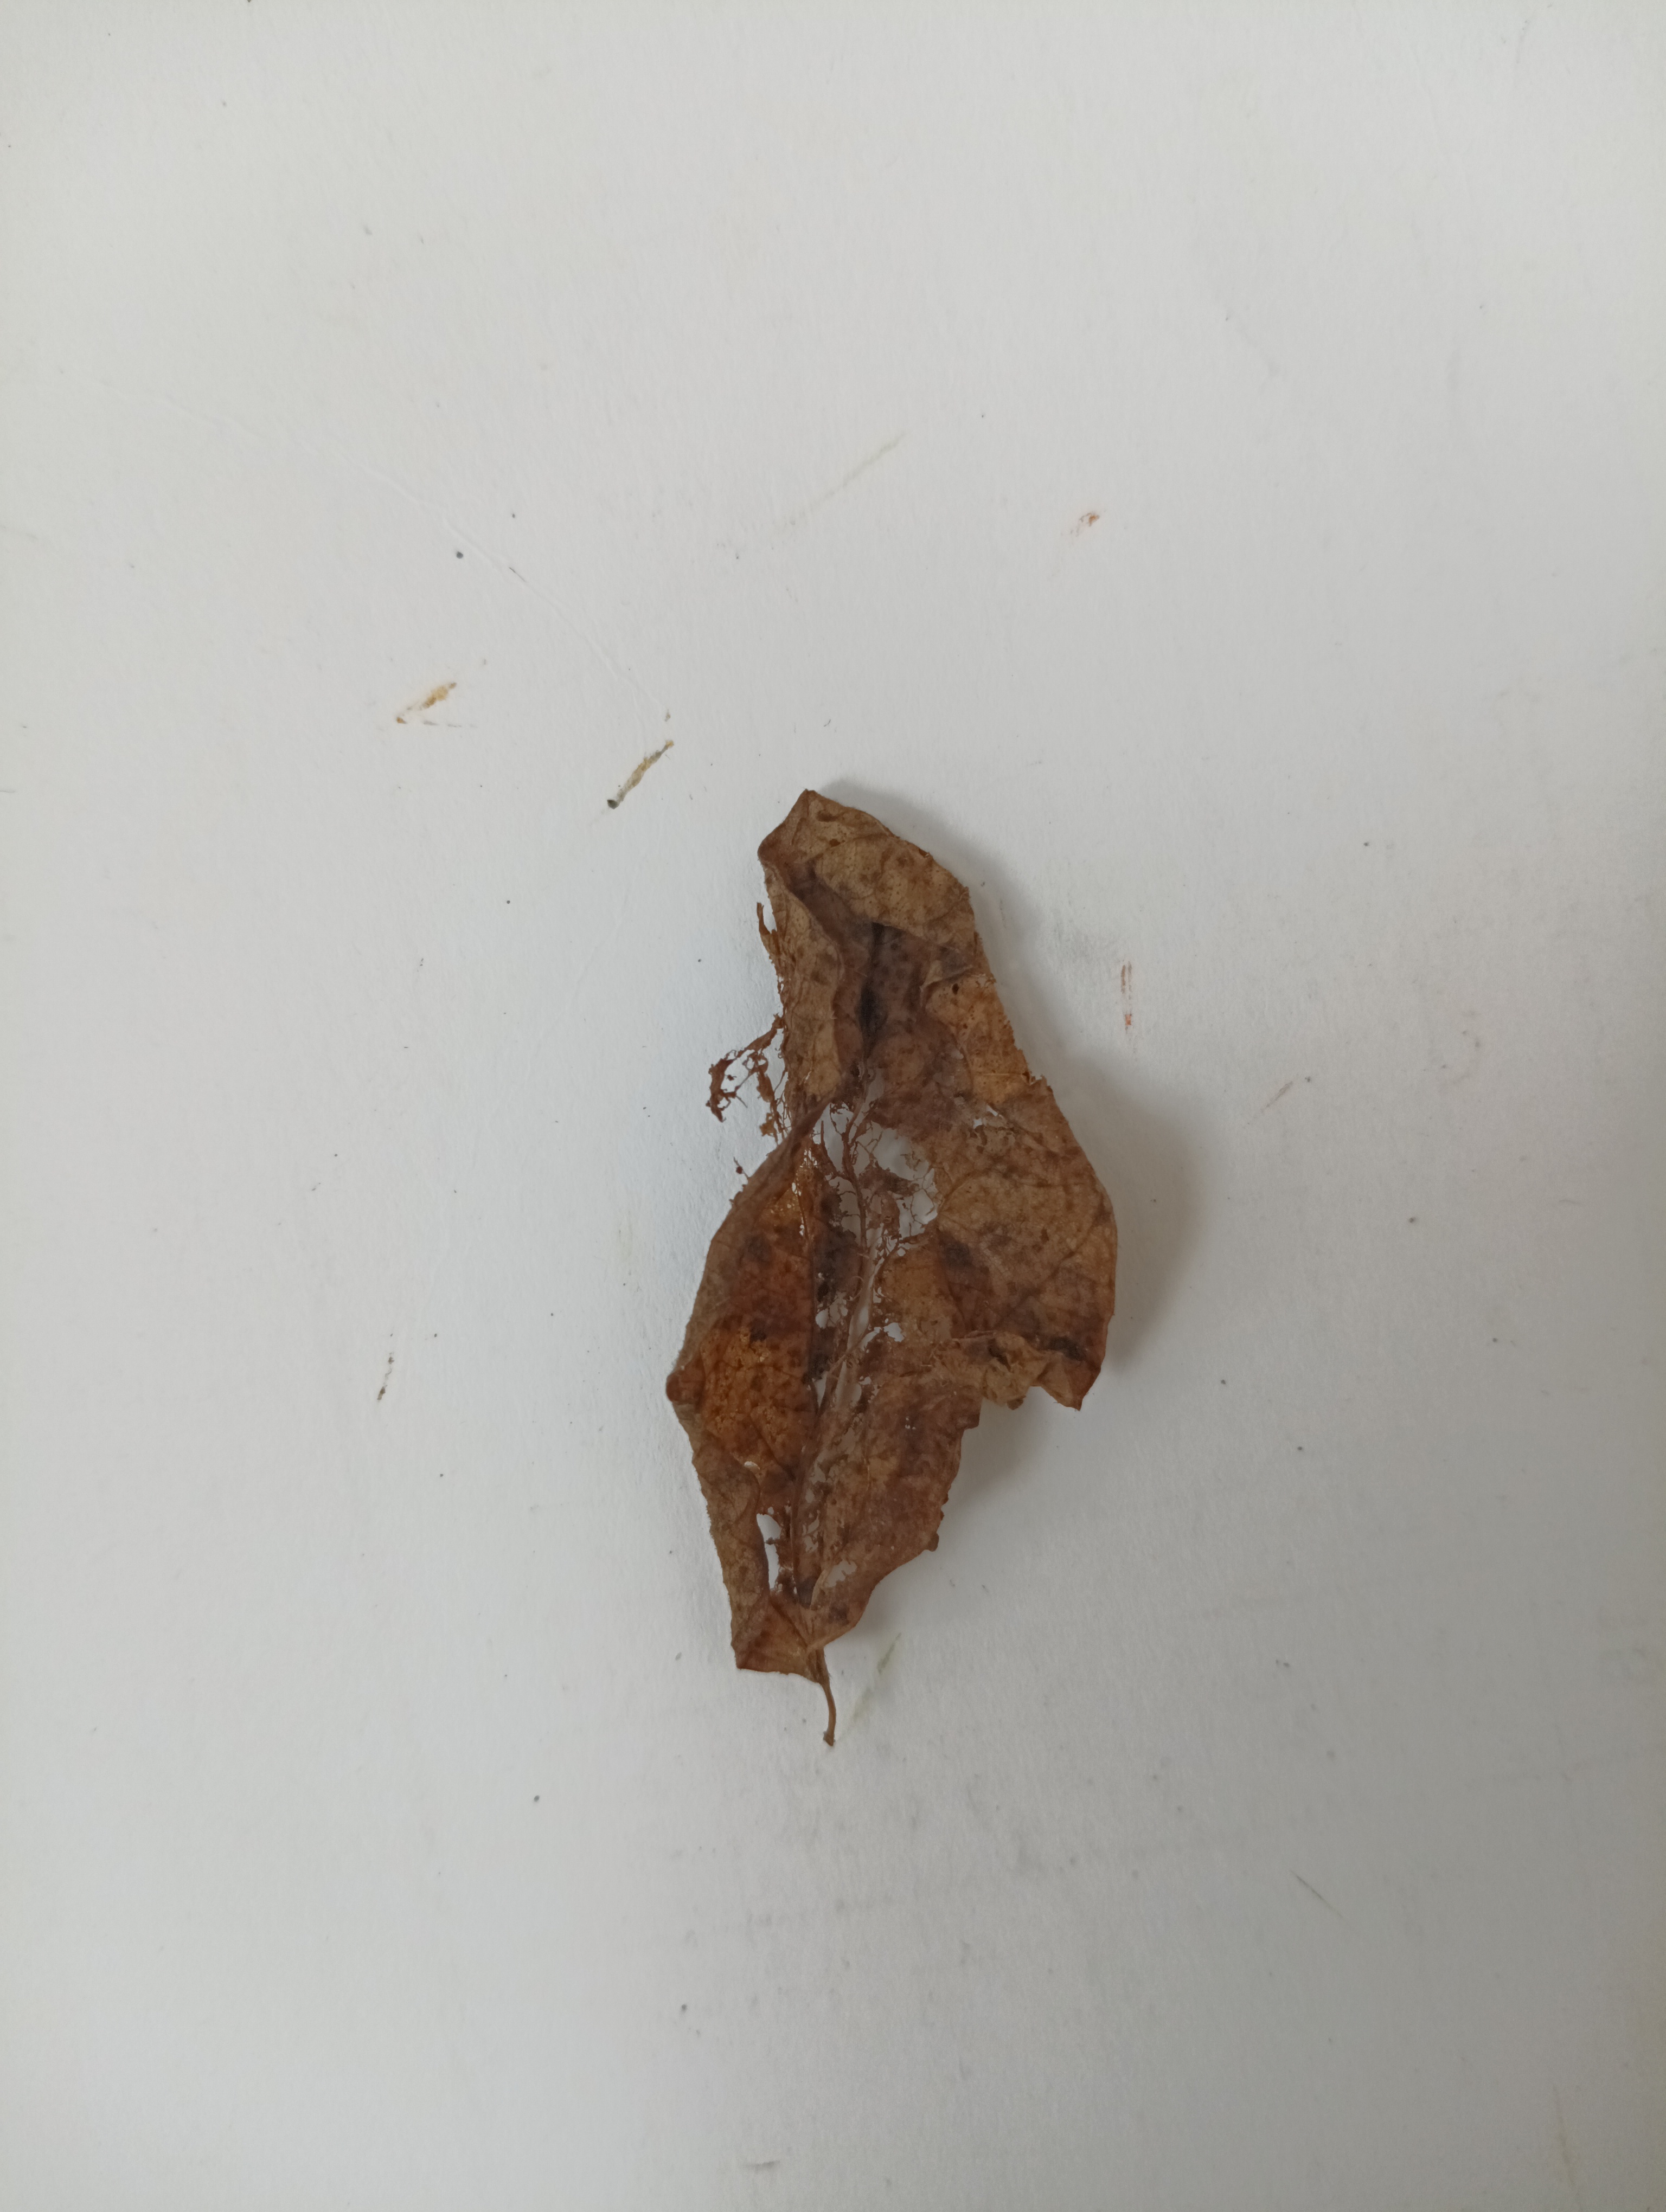
Label: Dry_leaf